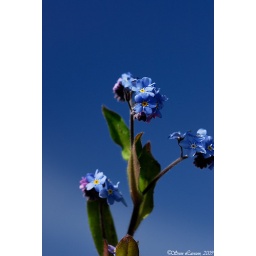
had a day when I played around with flowers, the sun, the blue sky and a circ polarizer.